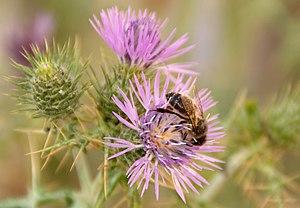
Abeille Tellienne (Tunisie)